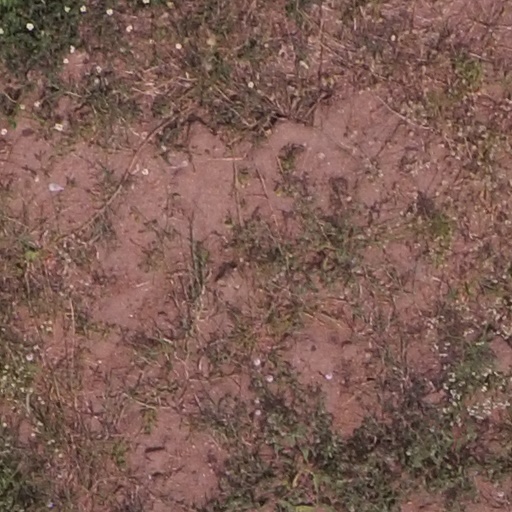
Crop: maize; corn